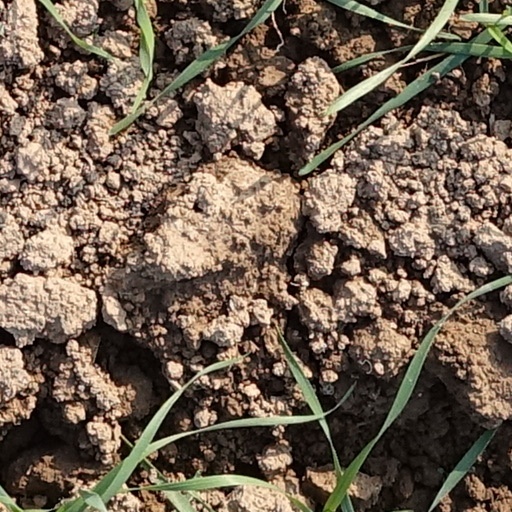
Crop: wheat